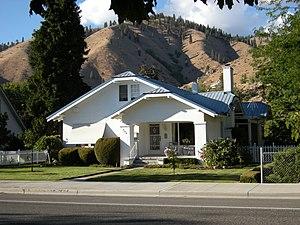
Cashmere est une ville américaine, siège du comté de Chelan dans l'État de Washington. La population de la ville s'élevait en 2010 à 3 063 habitants.